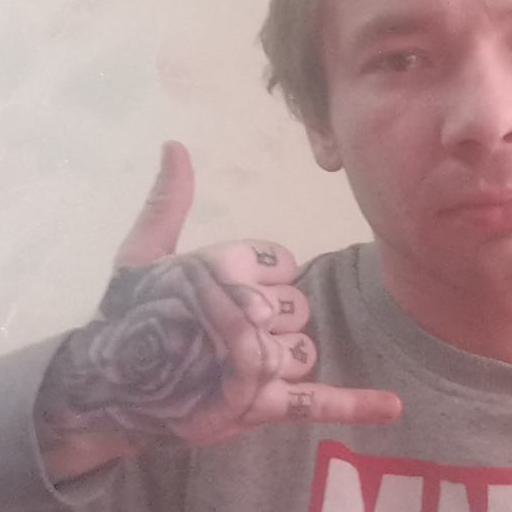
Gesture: call